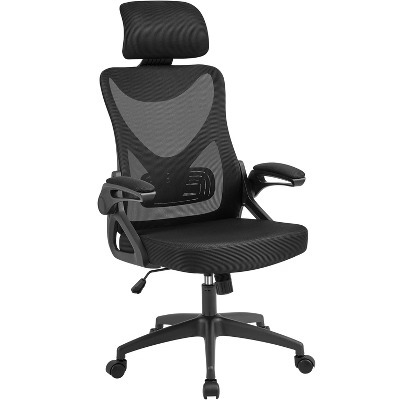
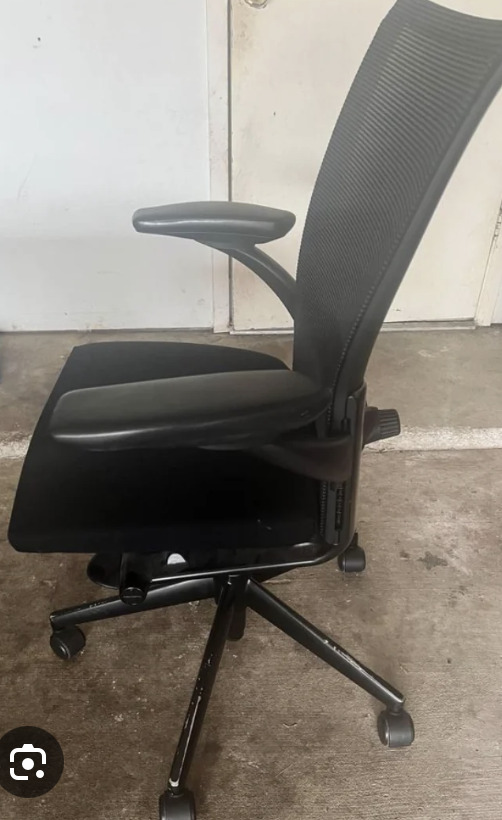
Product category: items_chair
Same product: no